Rory Delap

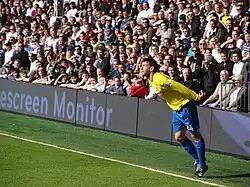
Delap after a throw in 2009

Delap, a former schoolboy javelin champion, is renowned for having had one of the longest and most feared throw-ins in football; his throws, noted by Martin O'Neill as equivalent to "a corner or a free kick", often ranged (averaging ), and could reach the speed of . They served as an assist in more than one case before 2008. Numerous experts, including his former manager Tony Pulis, commented on the technique Delap employed, the length and flatness undoing many a defence. "It causes so many problems (amongst the opposition defence). I think it's because they're so flat. They're not lofted into the air, he throws it pretty flat and it's very difficult for defenders to pick up the flight."